St Joseph's School, Roskilde

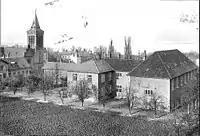
Vintage photo of the school

A group of Daughters of Wisdom nuns settled in Roskilde in 1901. They came to Denmark as a result of the separation of the church from the state in France. The established Skt Josef's School as well as the adjacent St Mary's Hospital in 1904.